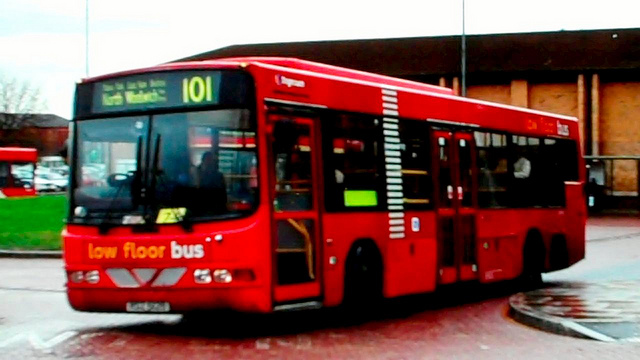
user: Given an image and a question. Answer the question in a short answer. Question: Where is this bus going? Short Answer:
assistant: downtown